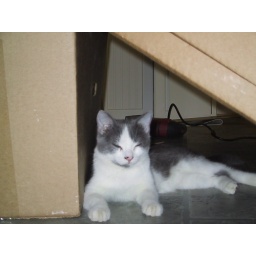
Alden's cute little kitty napping under some boxes.